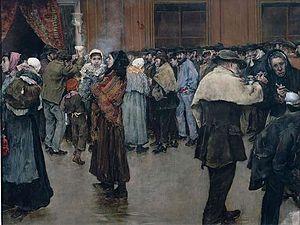
Norbert Gœneutte, né à Paris le 23 juillet 1854 et mort le 9 octobre 1894 à Auvers-sur-Oise, est un artiste peintre, graveur et illustrateur français.